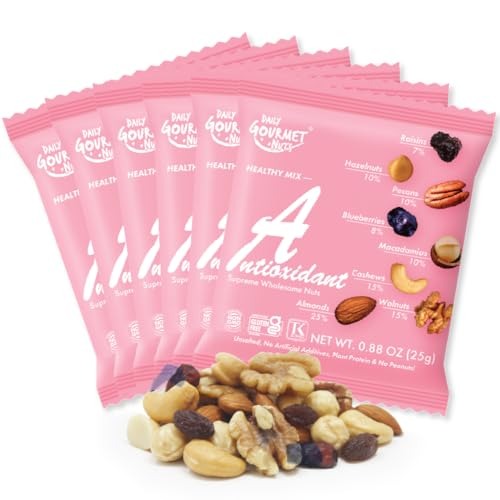
Item Name: Daily Gourmet Nuts - Unsalted Mixed Nuts Snack Packs/Individually Wrapped Snacks/Nut Snacks/No Peanuts/Healthy Trail Mix Individual Packs/Deluxe Assorted Snacks
Bullet Point 1: NUTRIENT DENSE - each pack (0.88 OZ / 25g) contains Plant Protein (3g), Good Source of Antioxidant (Vitamin E), and many micronutrient including Magnesium, and Calcium. True heart healthy snacks and a paleo nut snacks & dry fruits!
Bullet Point 2: Deluxe Healthy Snacks for Adults (6 Nuts + 2 Dried Fruits) - Almonds (Dry-roasted), Walnuts, Cashew nuts (Dry-roasted), Macadamia Nuts, Dried Blueberries, raisins; this gourmet nuts assortment with most popular dried fruits provide a fruity, sweet flavor mixed with a nutty flavor;
Bullet Point 3: CLEAN LABEL - Certified Gluten Free, Non-GMO Project Verified, Kosher Certified, and no salt added (unsalted); ideal nut snack packs during activities (hiking, golfing, fishing), or a guilt-free snack in between meals
Bullet Point 4: BALANCED SNACK - Each bag is proportionally mixed with each ingredients, and will not surprise you with too much of one or too little of the other! ideal for a healthy snack box. Try a different varieties of trail mix individual packs bulk from Daily Nuts!
Bullet Point 5: CONVENIENCE - Each mixed nuts individual packs is nitrogen flushed to retain its maximum taste and freshness, makes a great choice for a perfect hiking snack, office snacks, pub mix, salad mix, and or a quick nutrition boost to get your day going!
Value: 21.12
Unit: Ounce

Price: 26.99